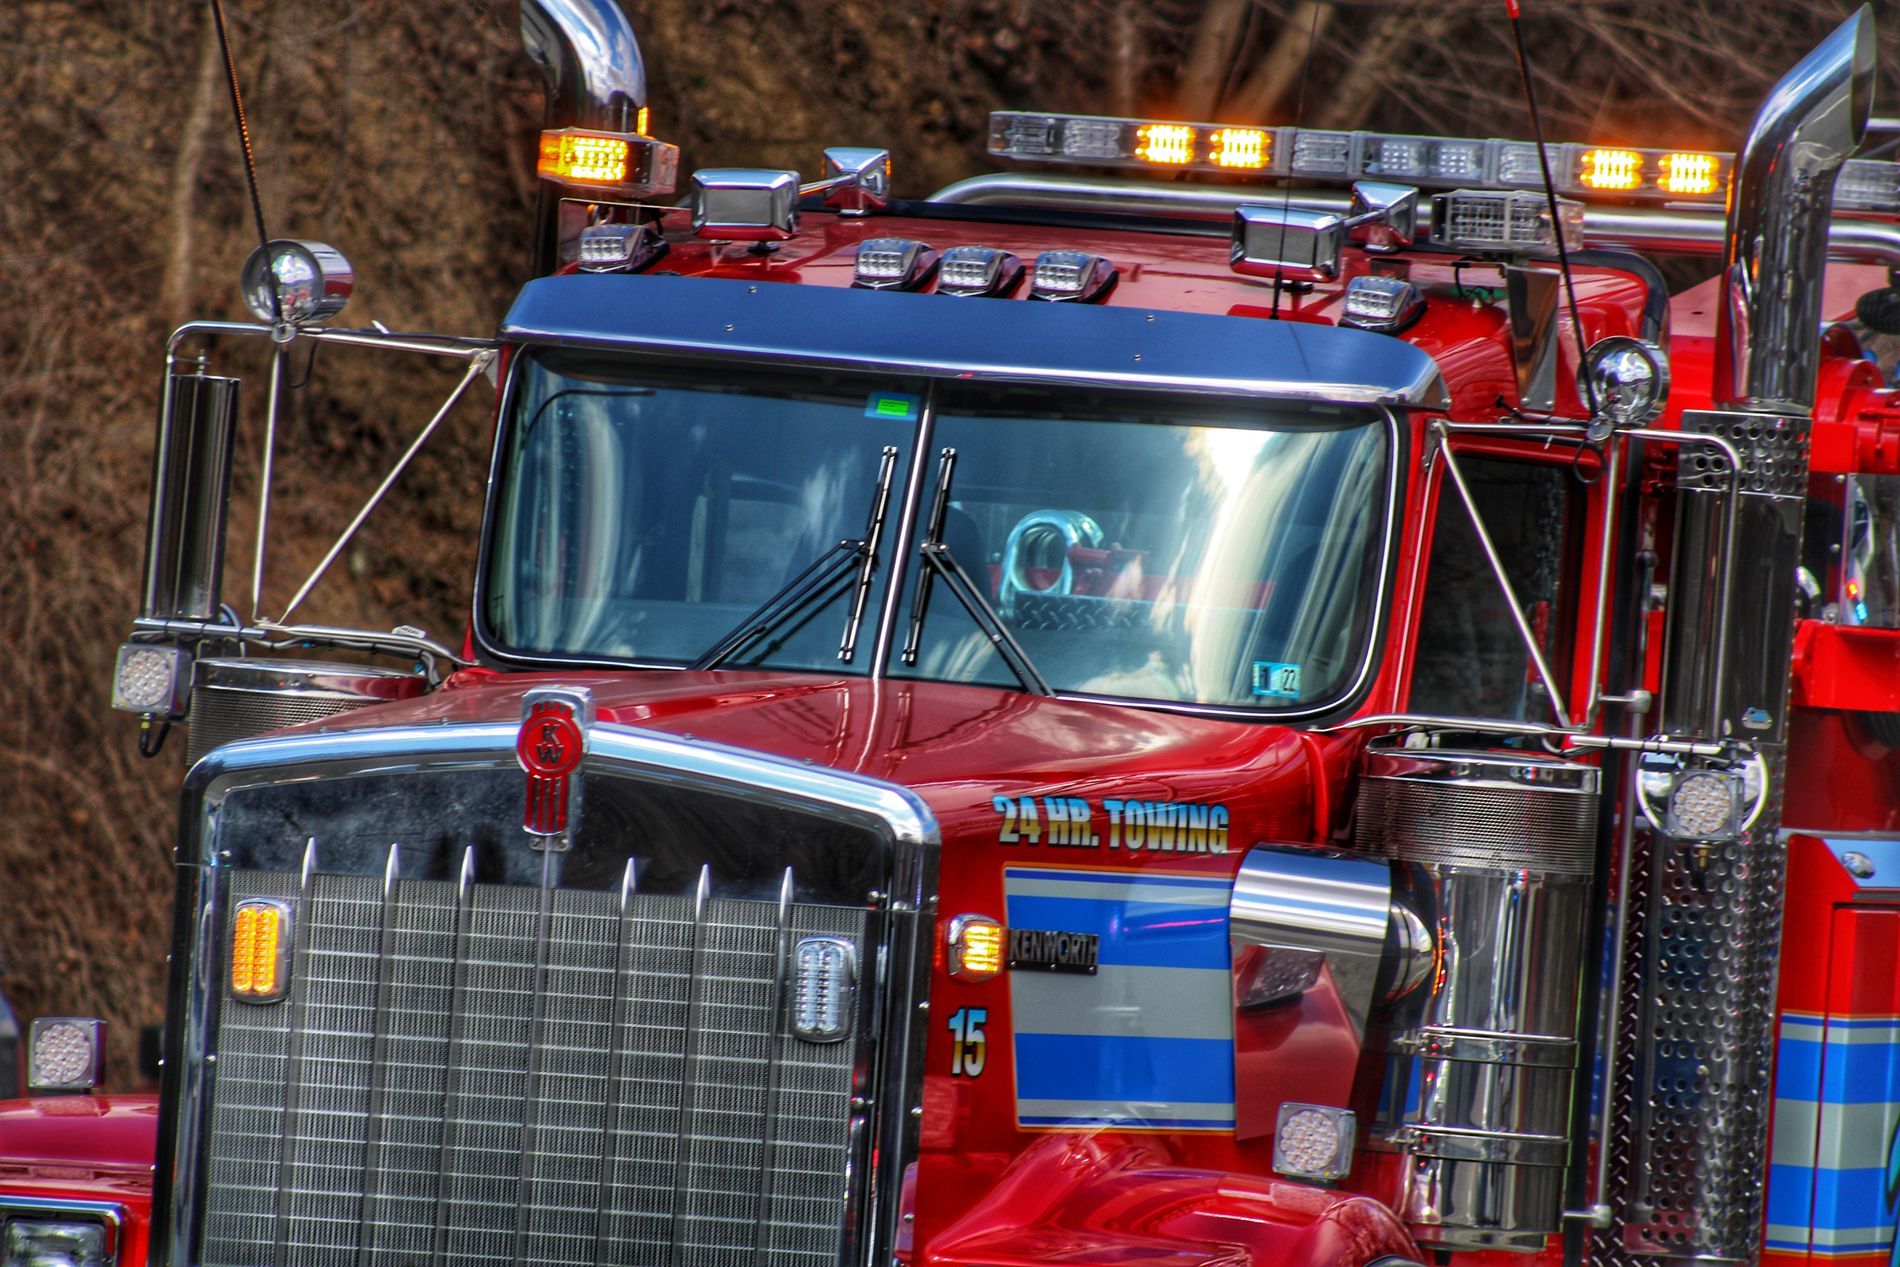
A Truck
This picture shows a red truck with a metallic chrome texture, seemingly used for transporting products across cities, with a blurry background that includes some trees.
A close-up shot taken in natural daylight shows a red truck with a metallic chrome texture and lights, with a blurry background of trees. The composition is balanced and made cozier by the warm tones, while the red color of the truck adds strength to the atmosphere.
Labels: Transportation, Vehicle, Car, Truck, Bumper, Fire Truck, Background
Camera: Canon Canon EOS Rebel T7
Lens: EF80-200mm f/4.5-5.6 II
Aperture: F5.6
Exposure: 1/320 sec
ISO: 100
Focal length: 200.0 mm